Eynhallow

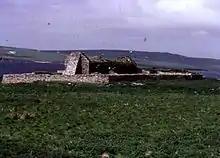
The ruined chapel on Eynhallow

The island's main attraction is Eynhallow Church, dating from the 12th century or earlier, and perhaps originally part of a monastery. The site is maintained by Historic Scotland.